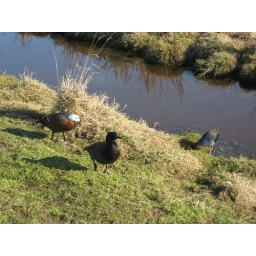
Paradise ducks always seem to come in a male and female pair